(706765) 2010 TK7

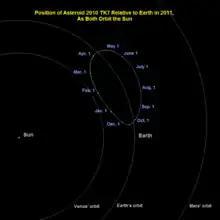
Position of relative to Earth in 2011

Because Earth trojans share Earth's orbit and have little gravity of their own, less energy might be needed to reach them than the Moon, even though they are much more distant. However, is not an energetically attractive target for a space mission because of its orbital inclination: It moves so far above and below Earth's orbit that the required change in velocity for a spacecraft to match its trajectory coming from Earth's would be 9.4 km/s, whereas some other near-Earth asteroids require less than 4 km/s.